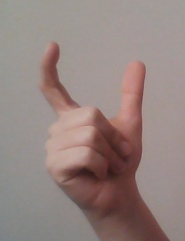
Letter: nun